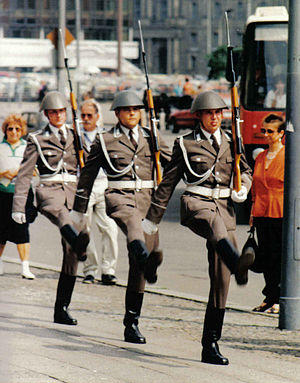
SKS (karabin) / Brugere
Soldater fra DDR's Folkearmé i strækmarch med DDR's udgave af SKS-45 over skuldrene
SKS er en halvautomatisk karabin i kaliber 7,62x39mm designet i perioden 1943-45 i Sovjetunionen af Sergej Simonov. Det fulde navn, SKS-45, er en forkortelse af Samozarjadnij Karabin sistemy Simonova, 1945.